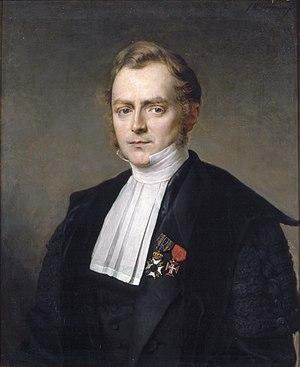
Willem Hendrik de Vriese est un botaniste et médecin néerlandais.